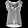
Label: Shirt